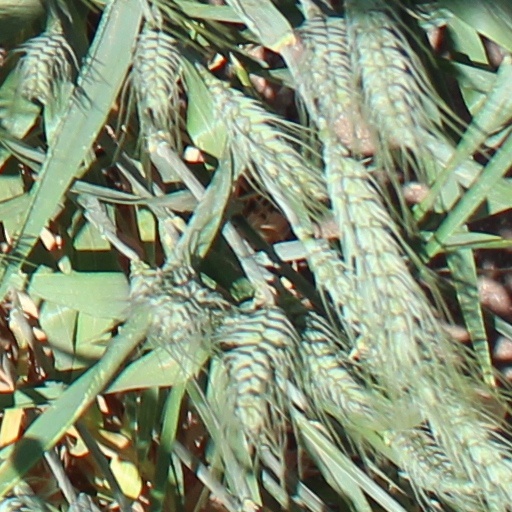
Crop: wheat